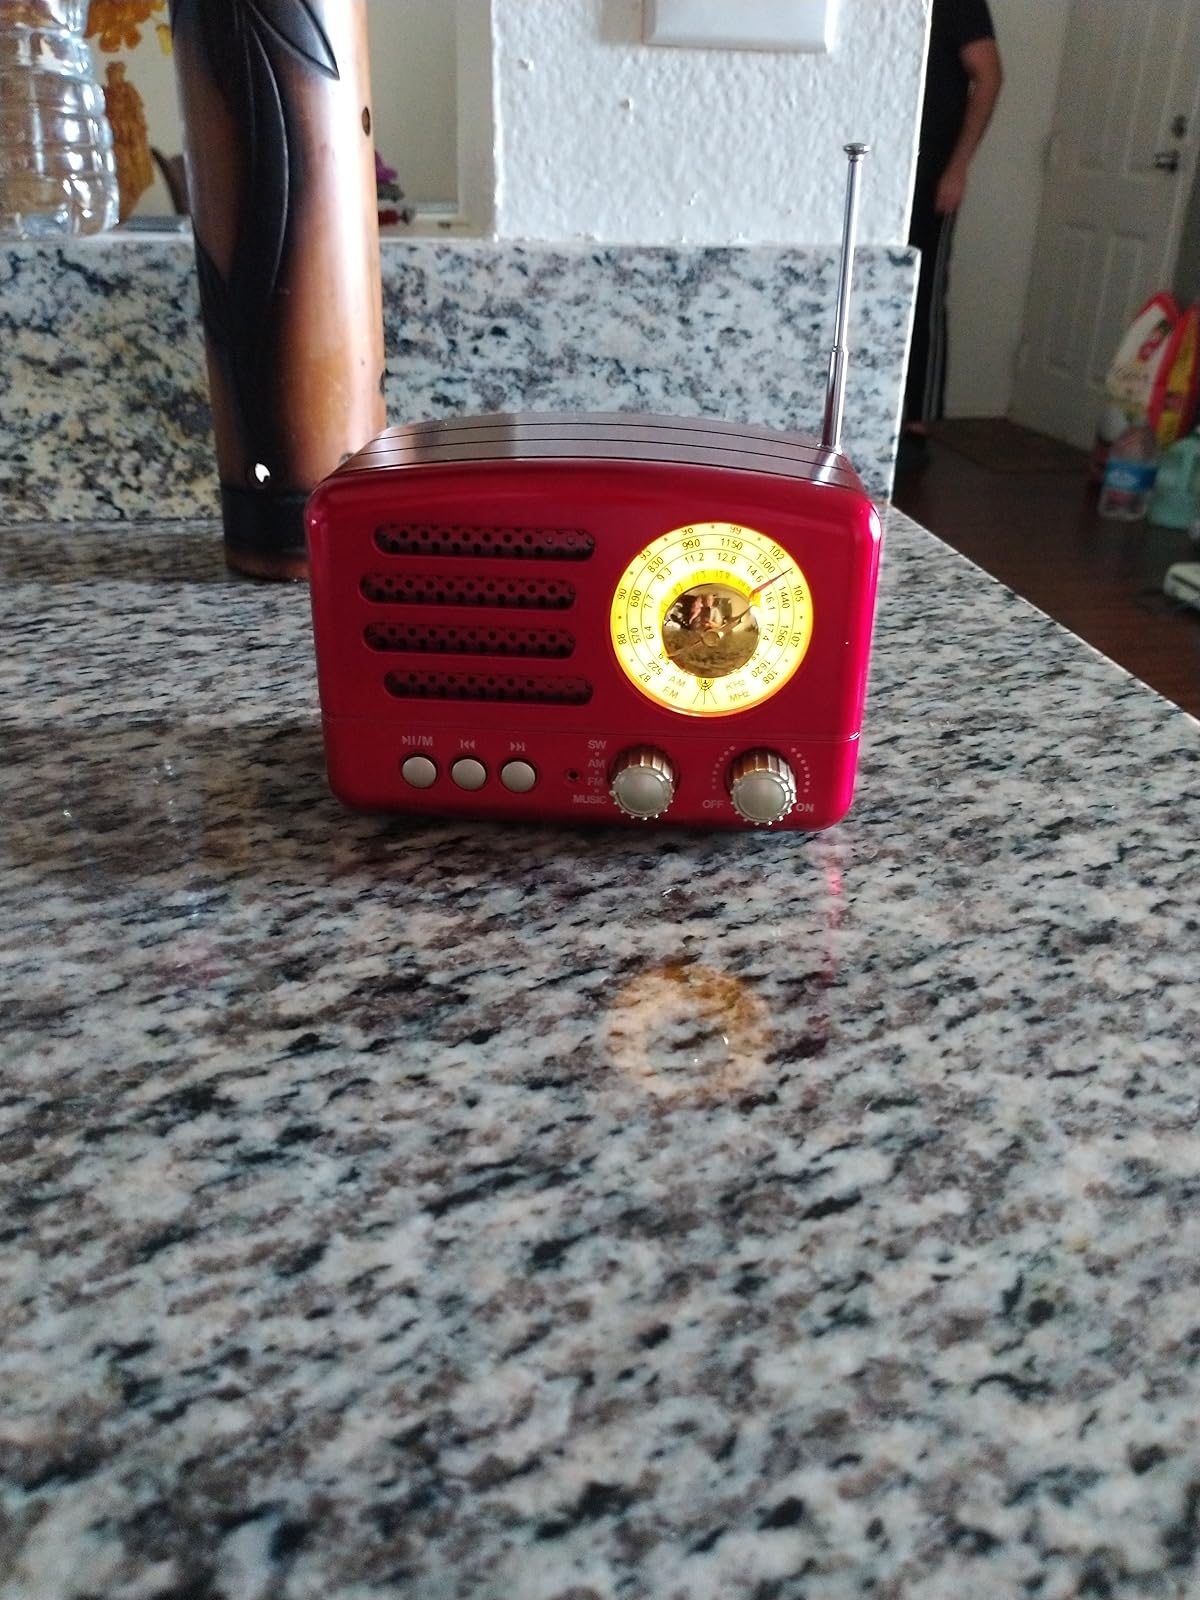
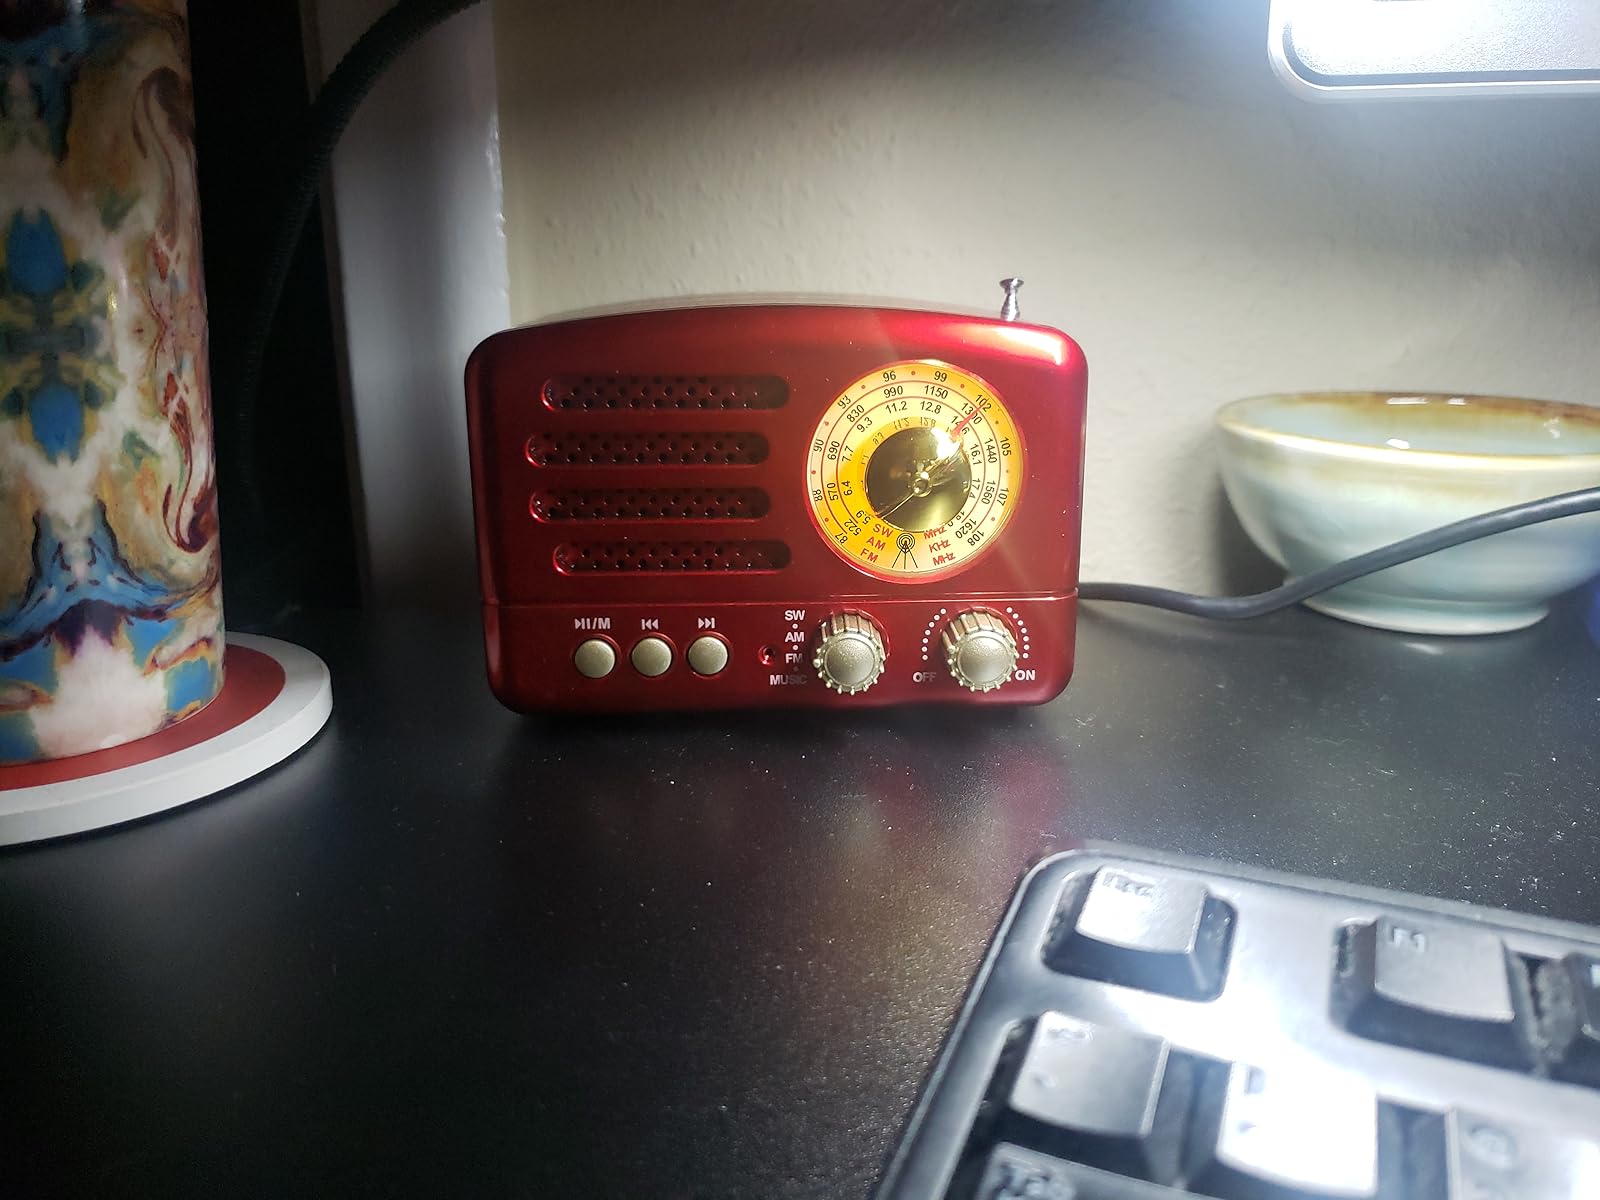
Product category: radio
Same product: yes